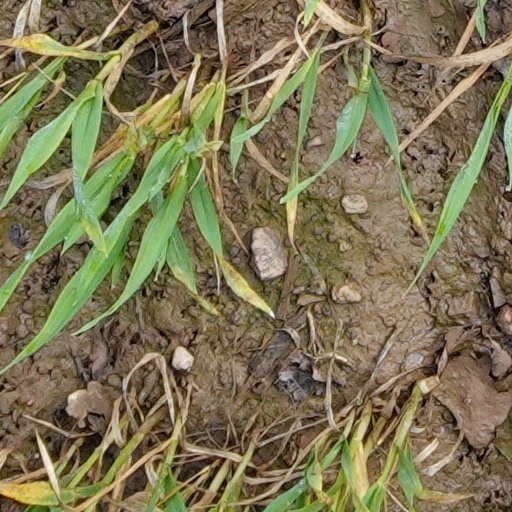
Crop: wheat